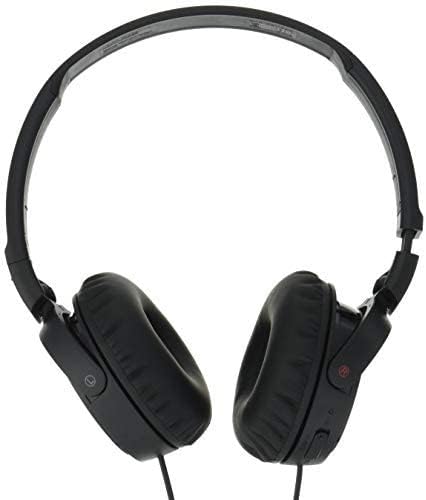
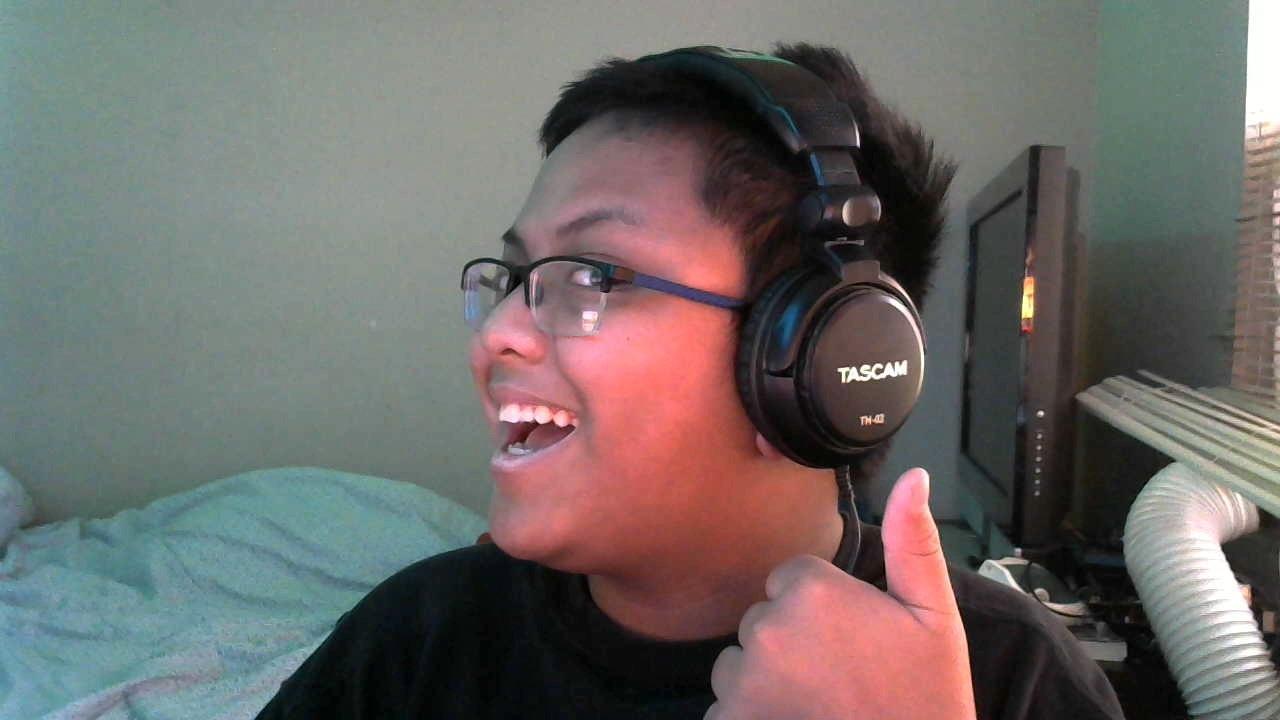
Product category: headphones
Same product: no